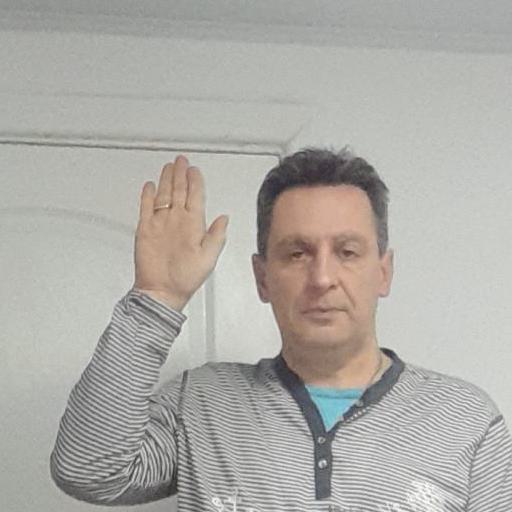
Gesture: stop